Caroline Moore (academic)

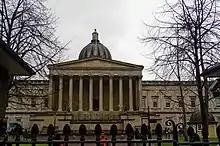
University College London

After completing her early medical training in London, she gained membership of the Royal College of Surgeons, who subsequently awarded her a research fellowship. Her research began in 2002 on evaluating photodynamic therapy for prostate cancer. It became the subject of her MD, which was completed in 2007, and led to the first completed randomised trial comparing focal treatment for prostate cancer with active surveillance. Later, she published the first study using magnetic resonance imaging (MRI) to evaluate treatment in early prostate cancer.